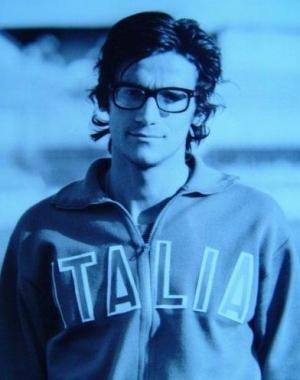
Luigi Benedetti est un athlète italien spécialiste du sprint. Dans l'ombre de son compatriote Pietro Mennea en individuel, il s'illustre sur relais 4 × 100 mètres avec l'équipe d'Italie, remportant notamment une médaille d'argent européenne et totalisant deux finales olympiques. Il concourait pour le club de l'Atalanta Massa.